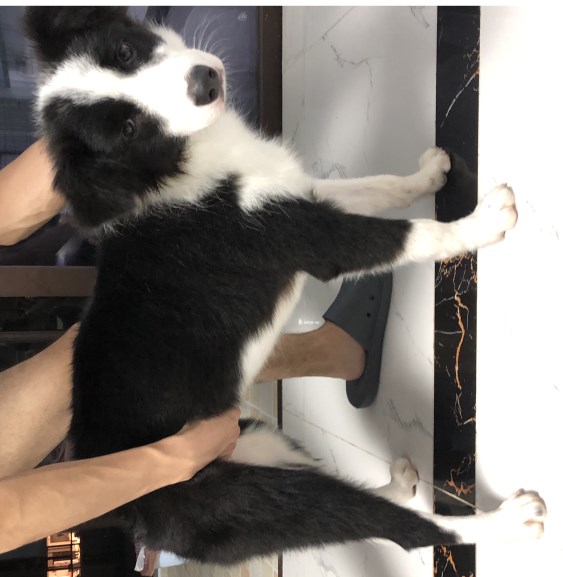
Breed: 2594-n000109-Border_collie